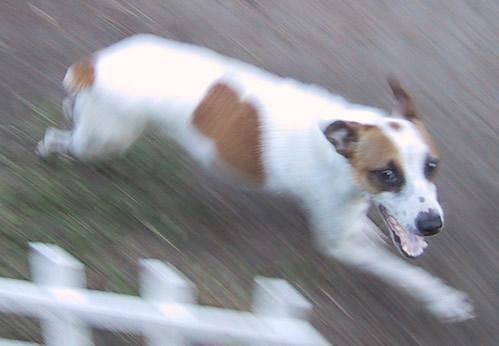
dog